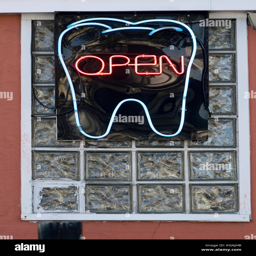
on old fashioned neon sign with a tooth outside a dentist 's office